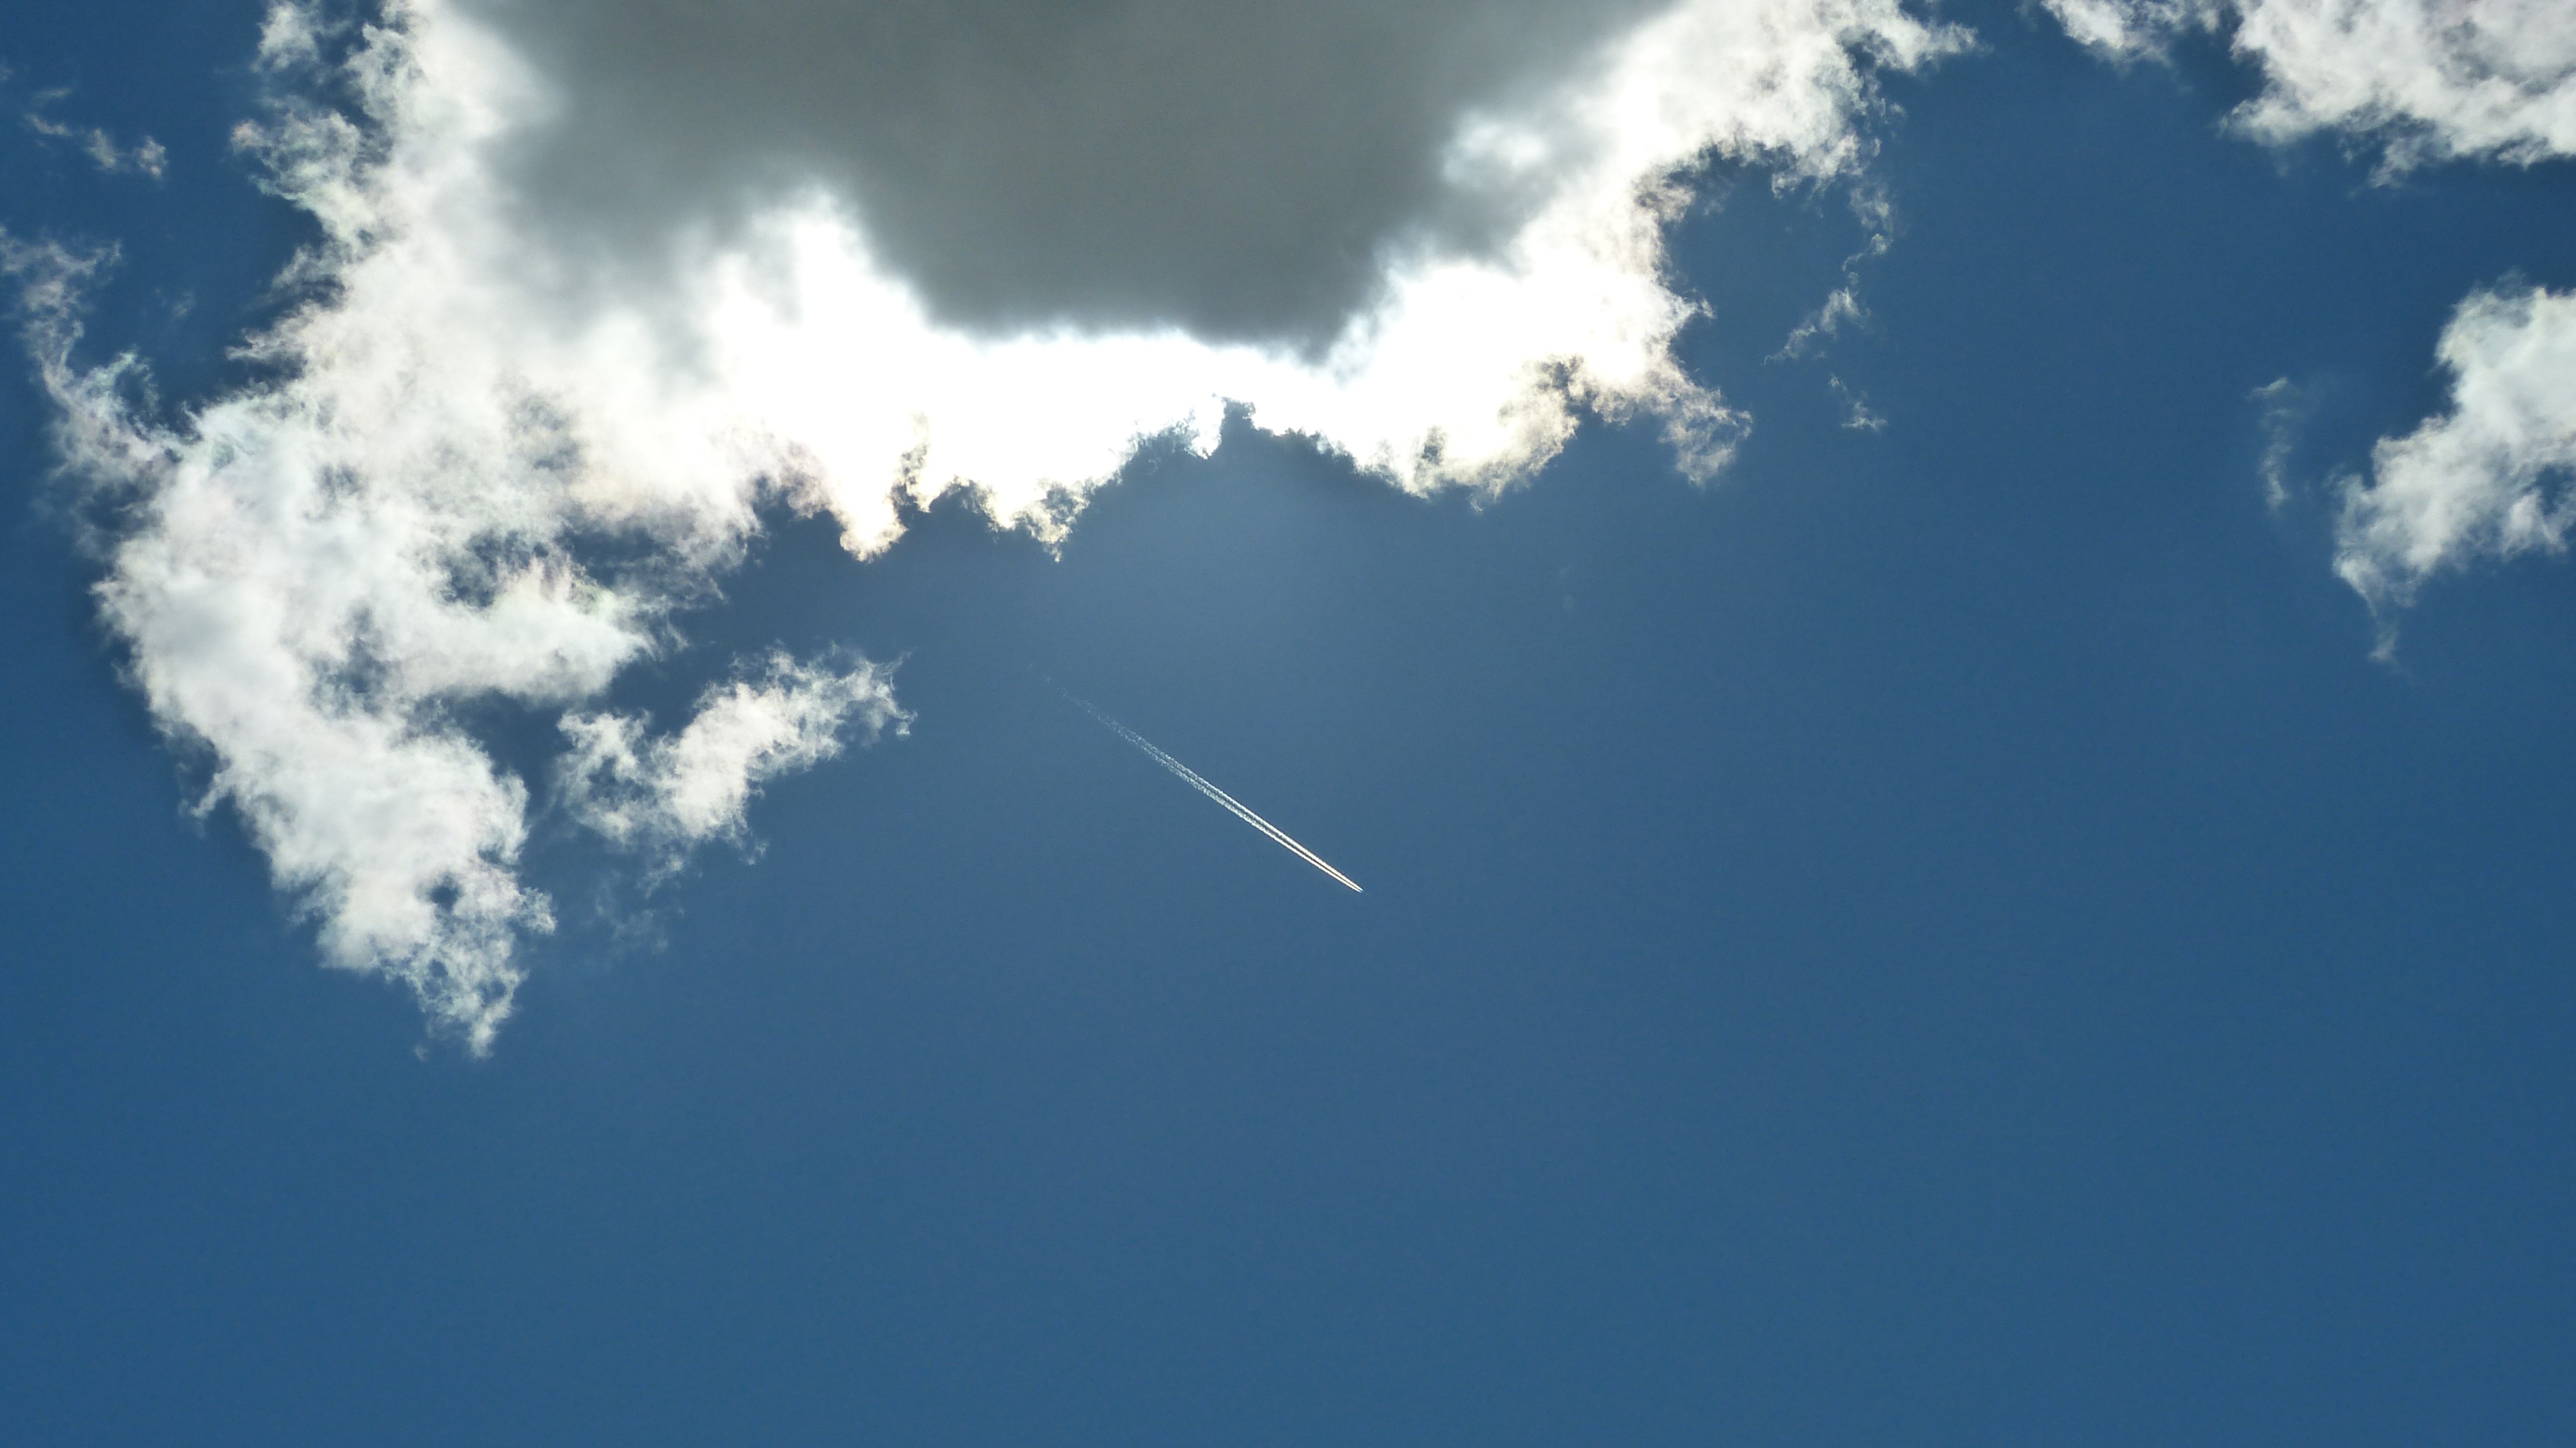
nature, wing, cloud, sky, sun, sunlight, wind, atmosphere, summer, flight, blue, mood, meteorological phenomenon, atmosphere of earth